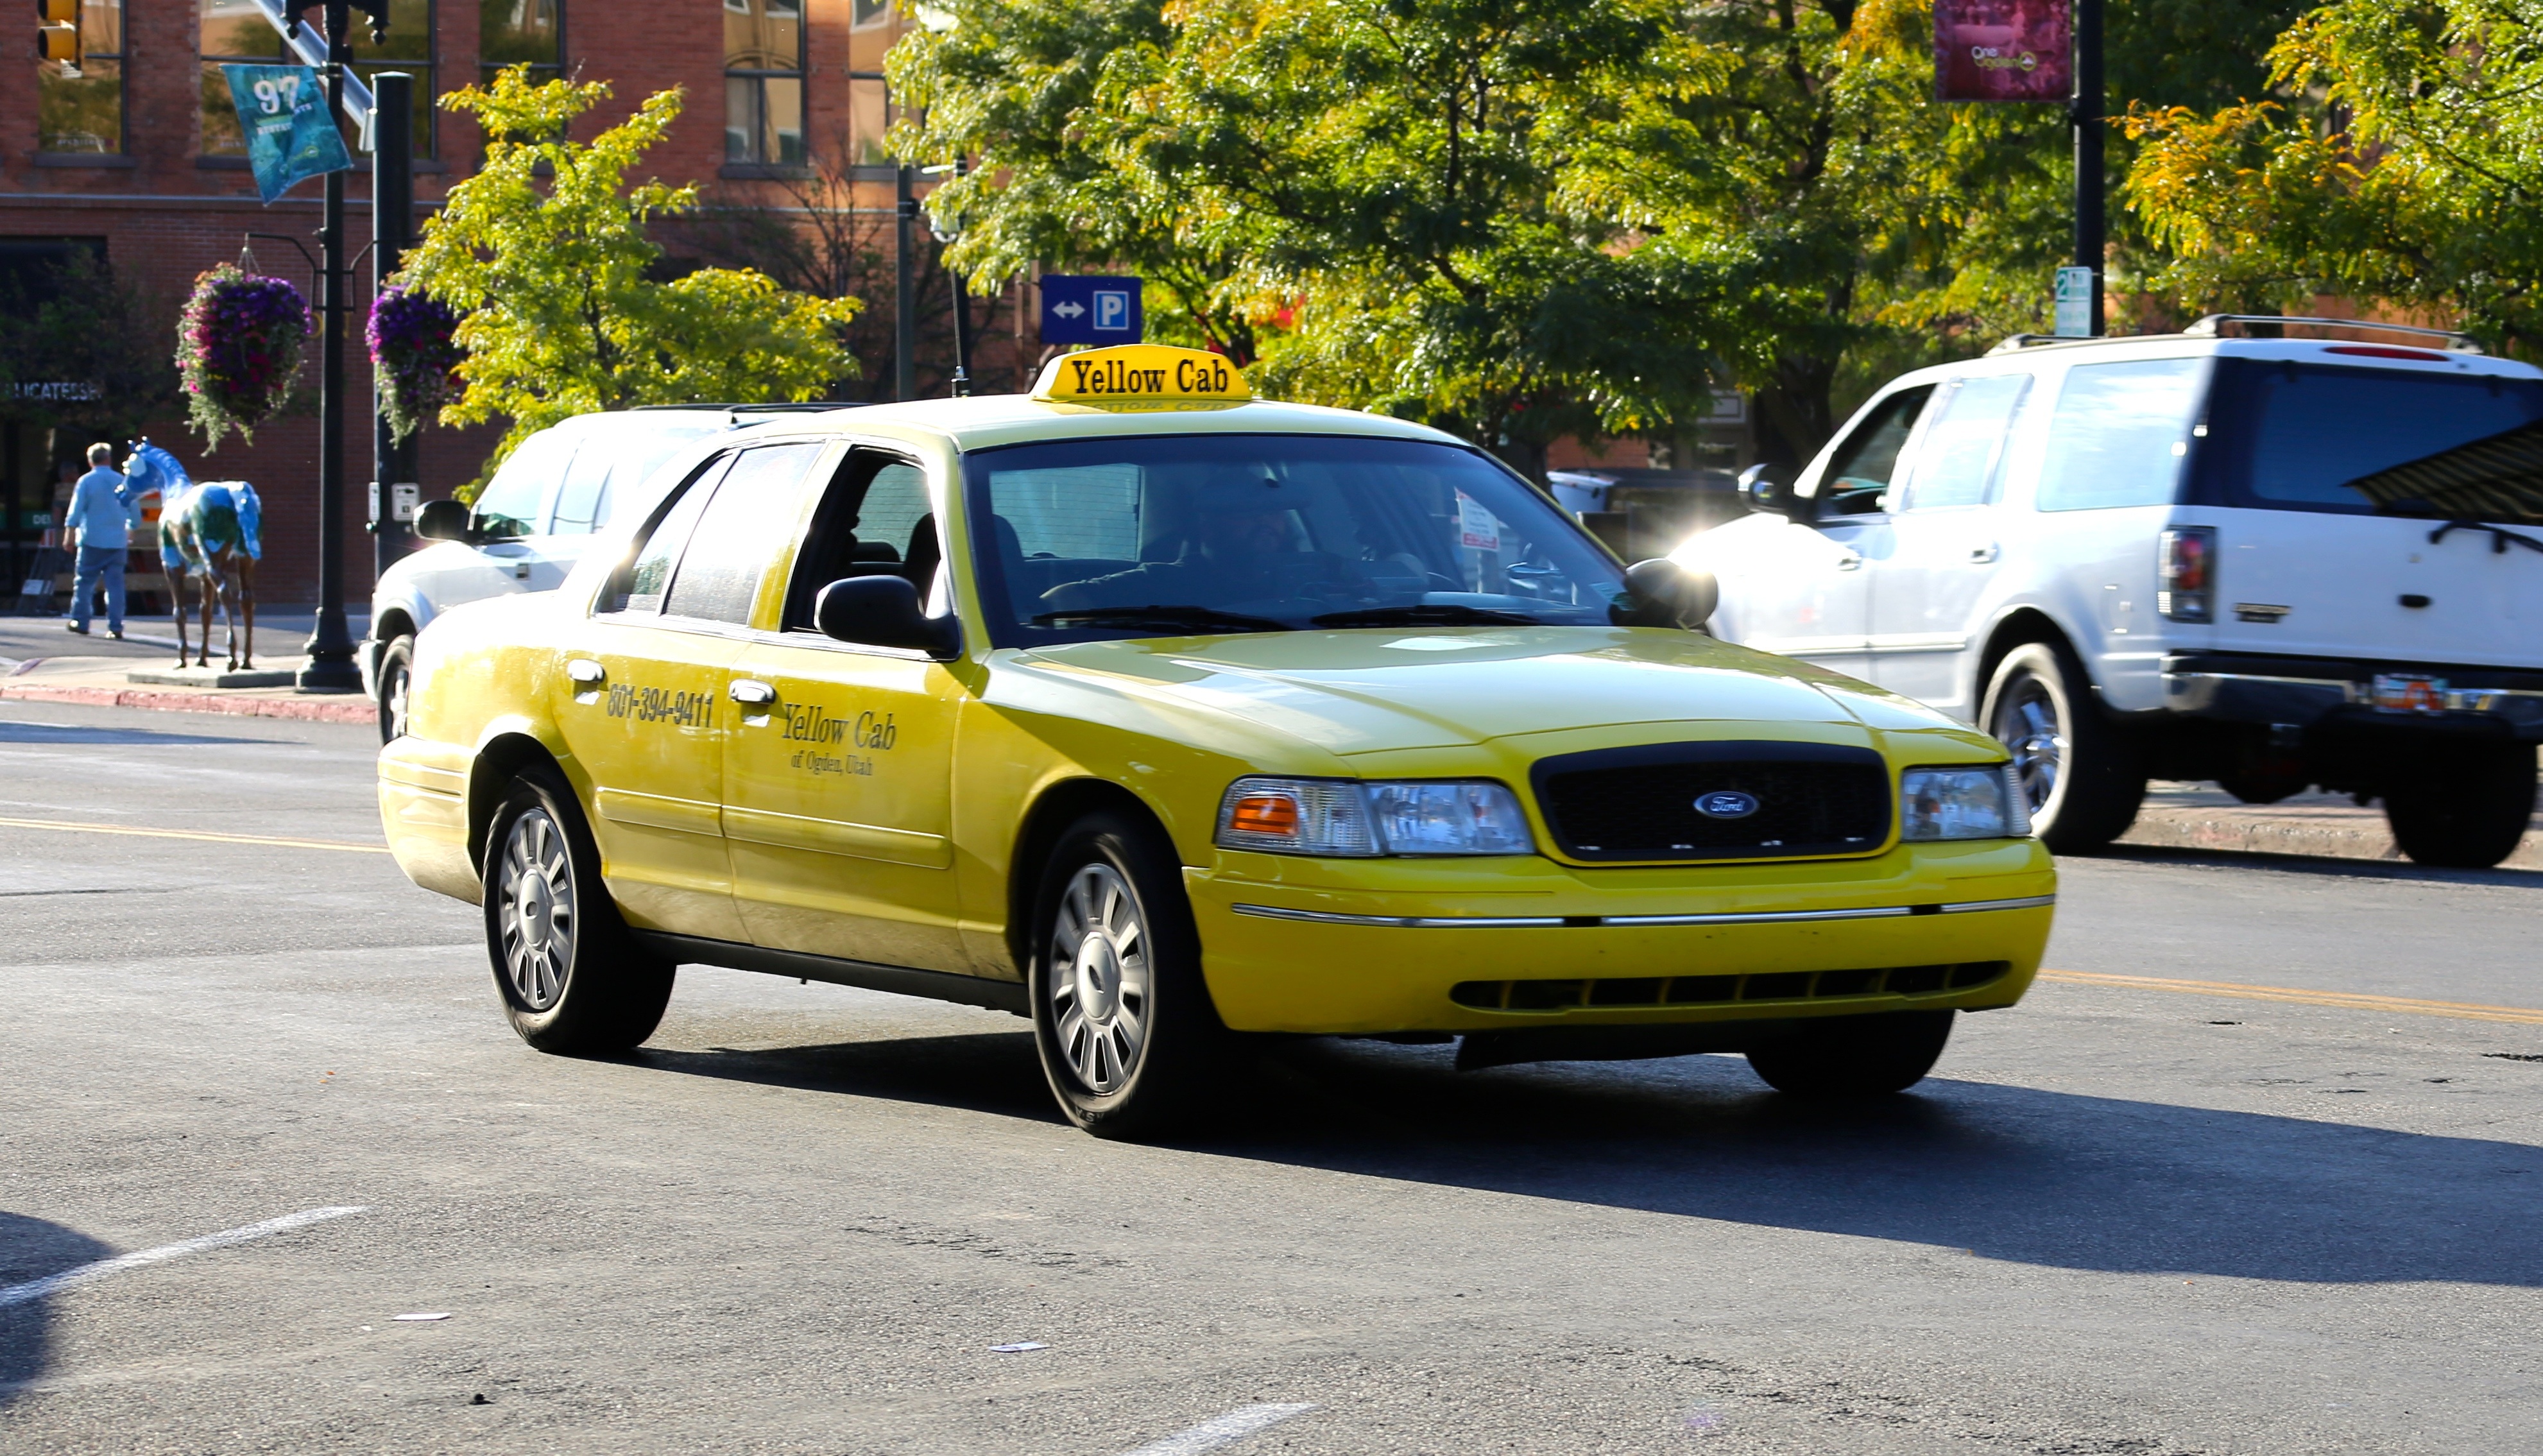
people, technology, road, traffic, street, car, wheel, automobile, highway, driving, travel, taxi, cab, motion, transportation, transport, vehicle, drive, metal, auto, yellow, speed, automotive, motor vehicle, engine, motor, police, gasoline, fast, driver, service, law enforcement, police car, land vehicle, automobile make, luxury vehicle, ford crown victoria, ford crown victoria police interceptor, full size car